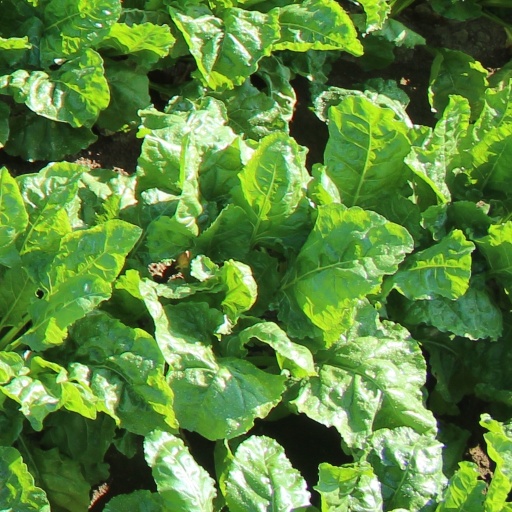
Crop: sugar beet